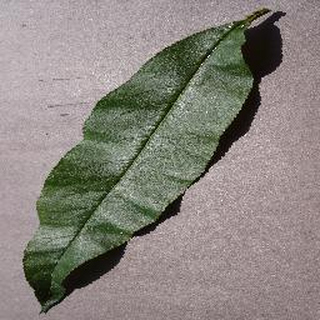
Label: healthy_peach